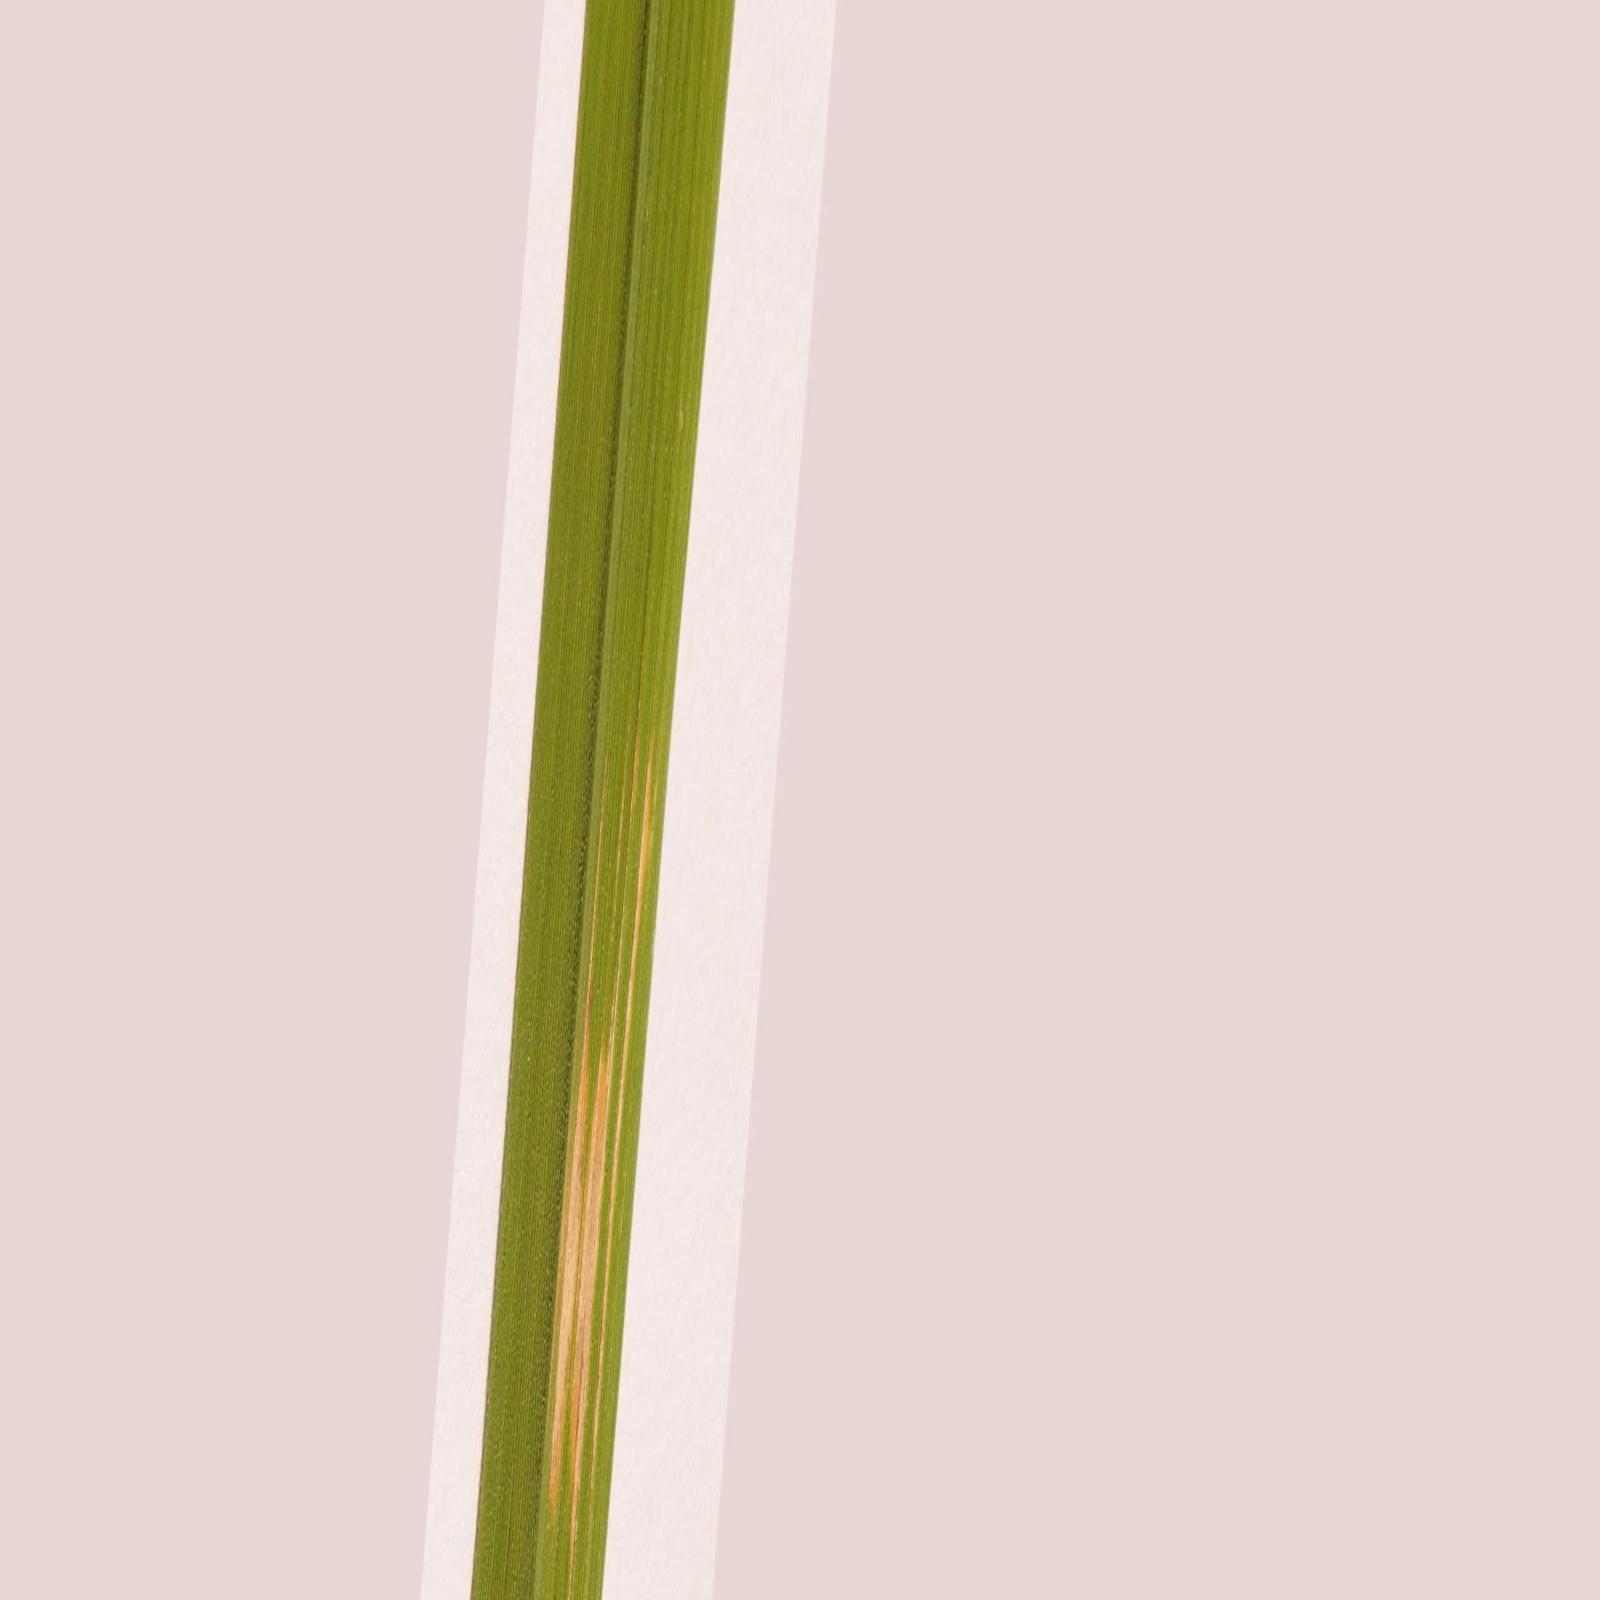
Nhãn: Bệnh Bạc lá (Bacterial leaf blight)